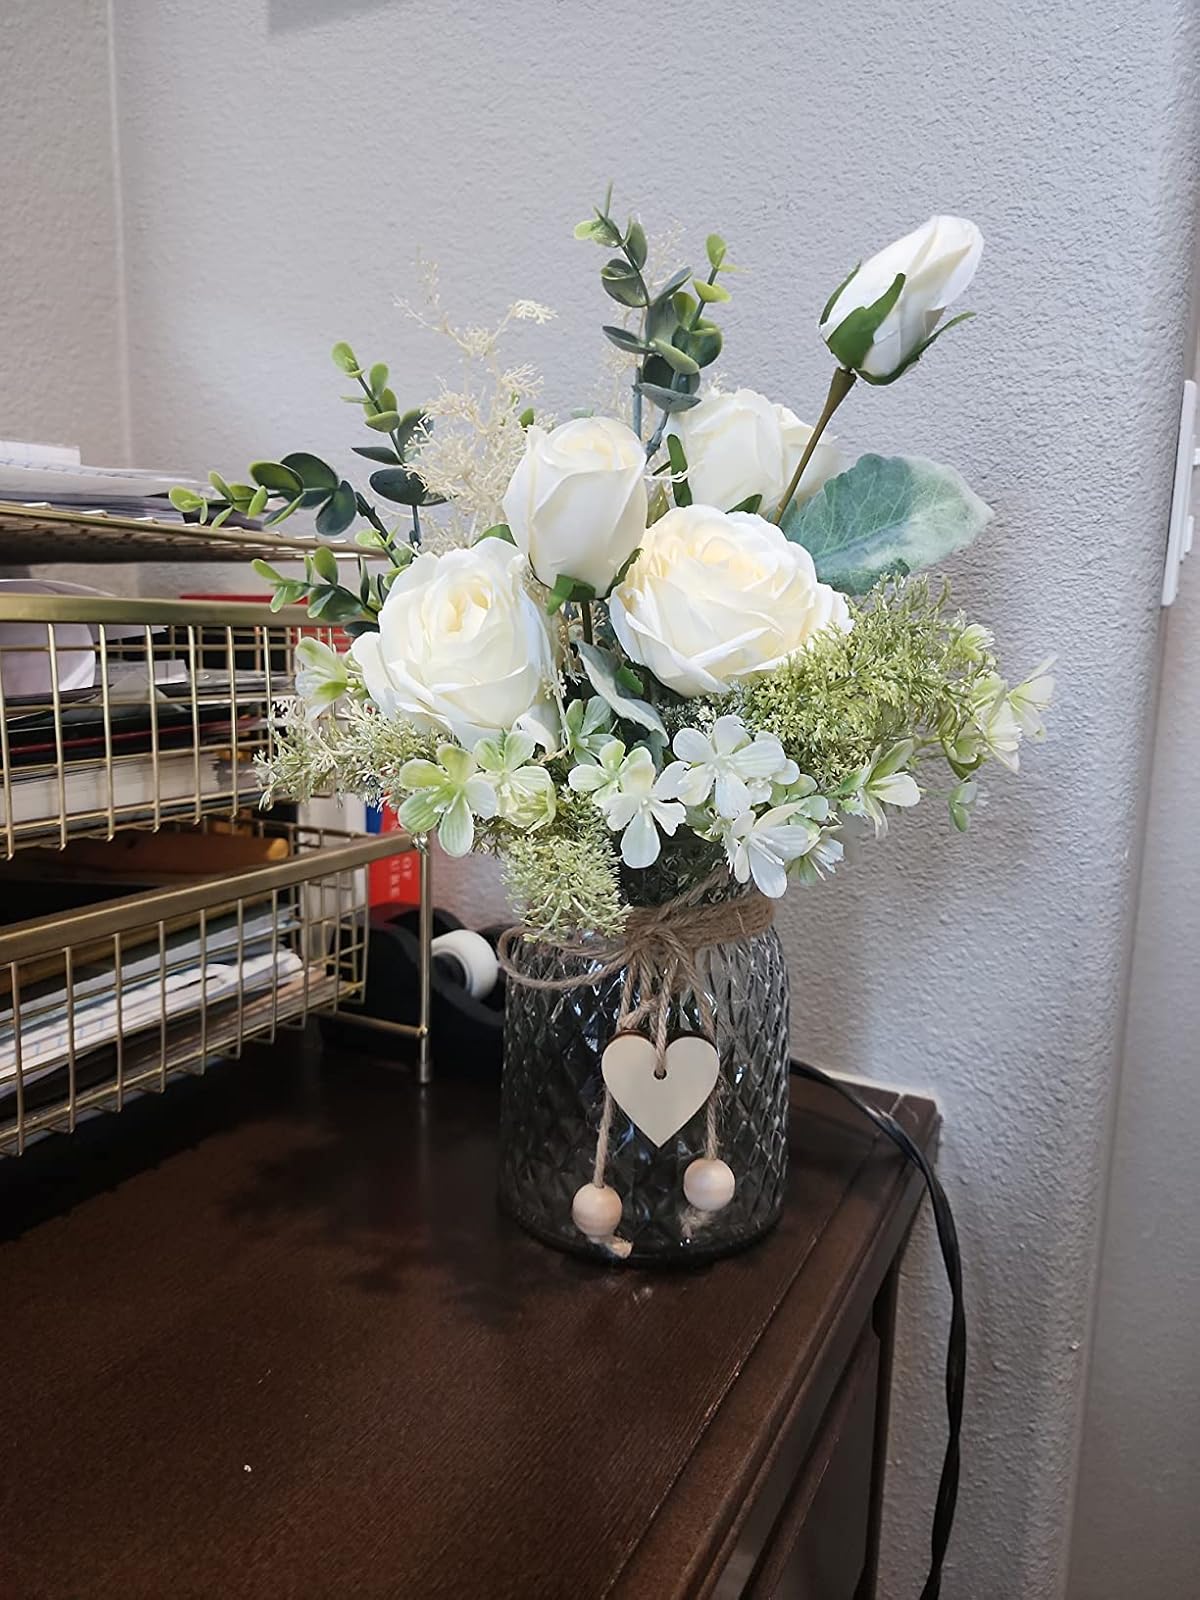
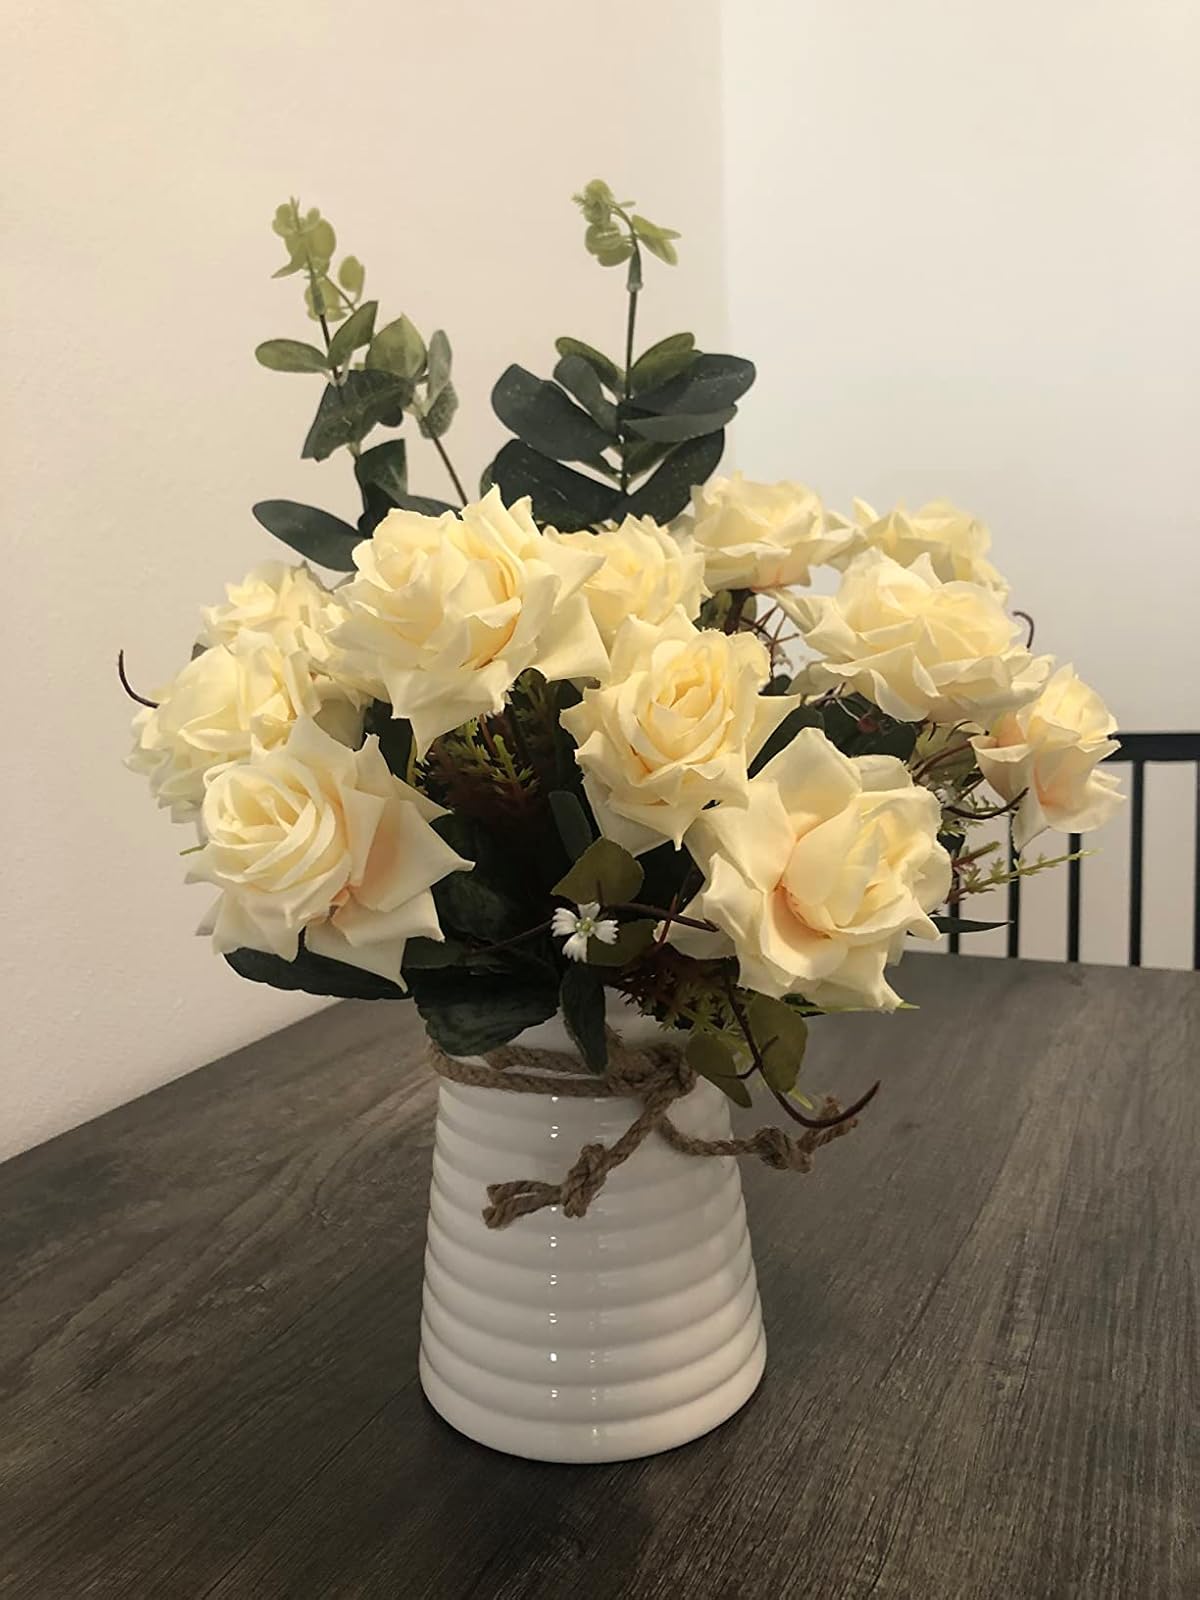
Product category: vase
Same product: no